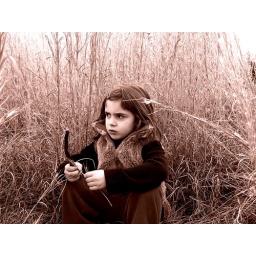
Sepia photo of girl in tall grass field